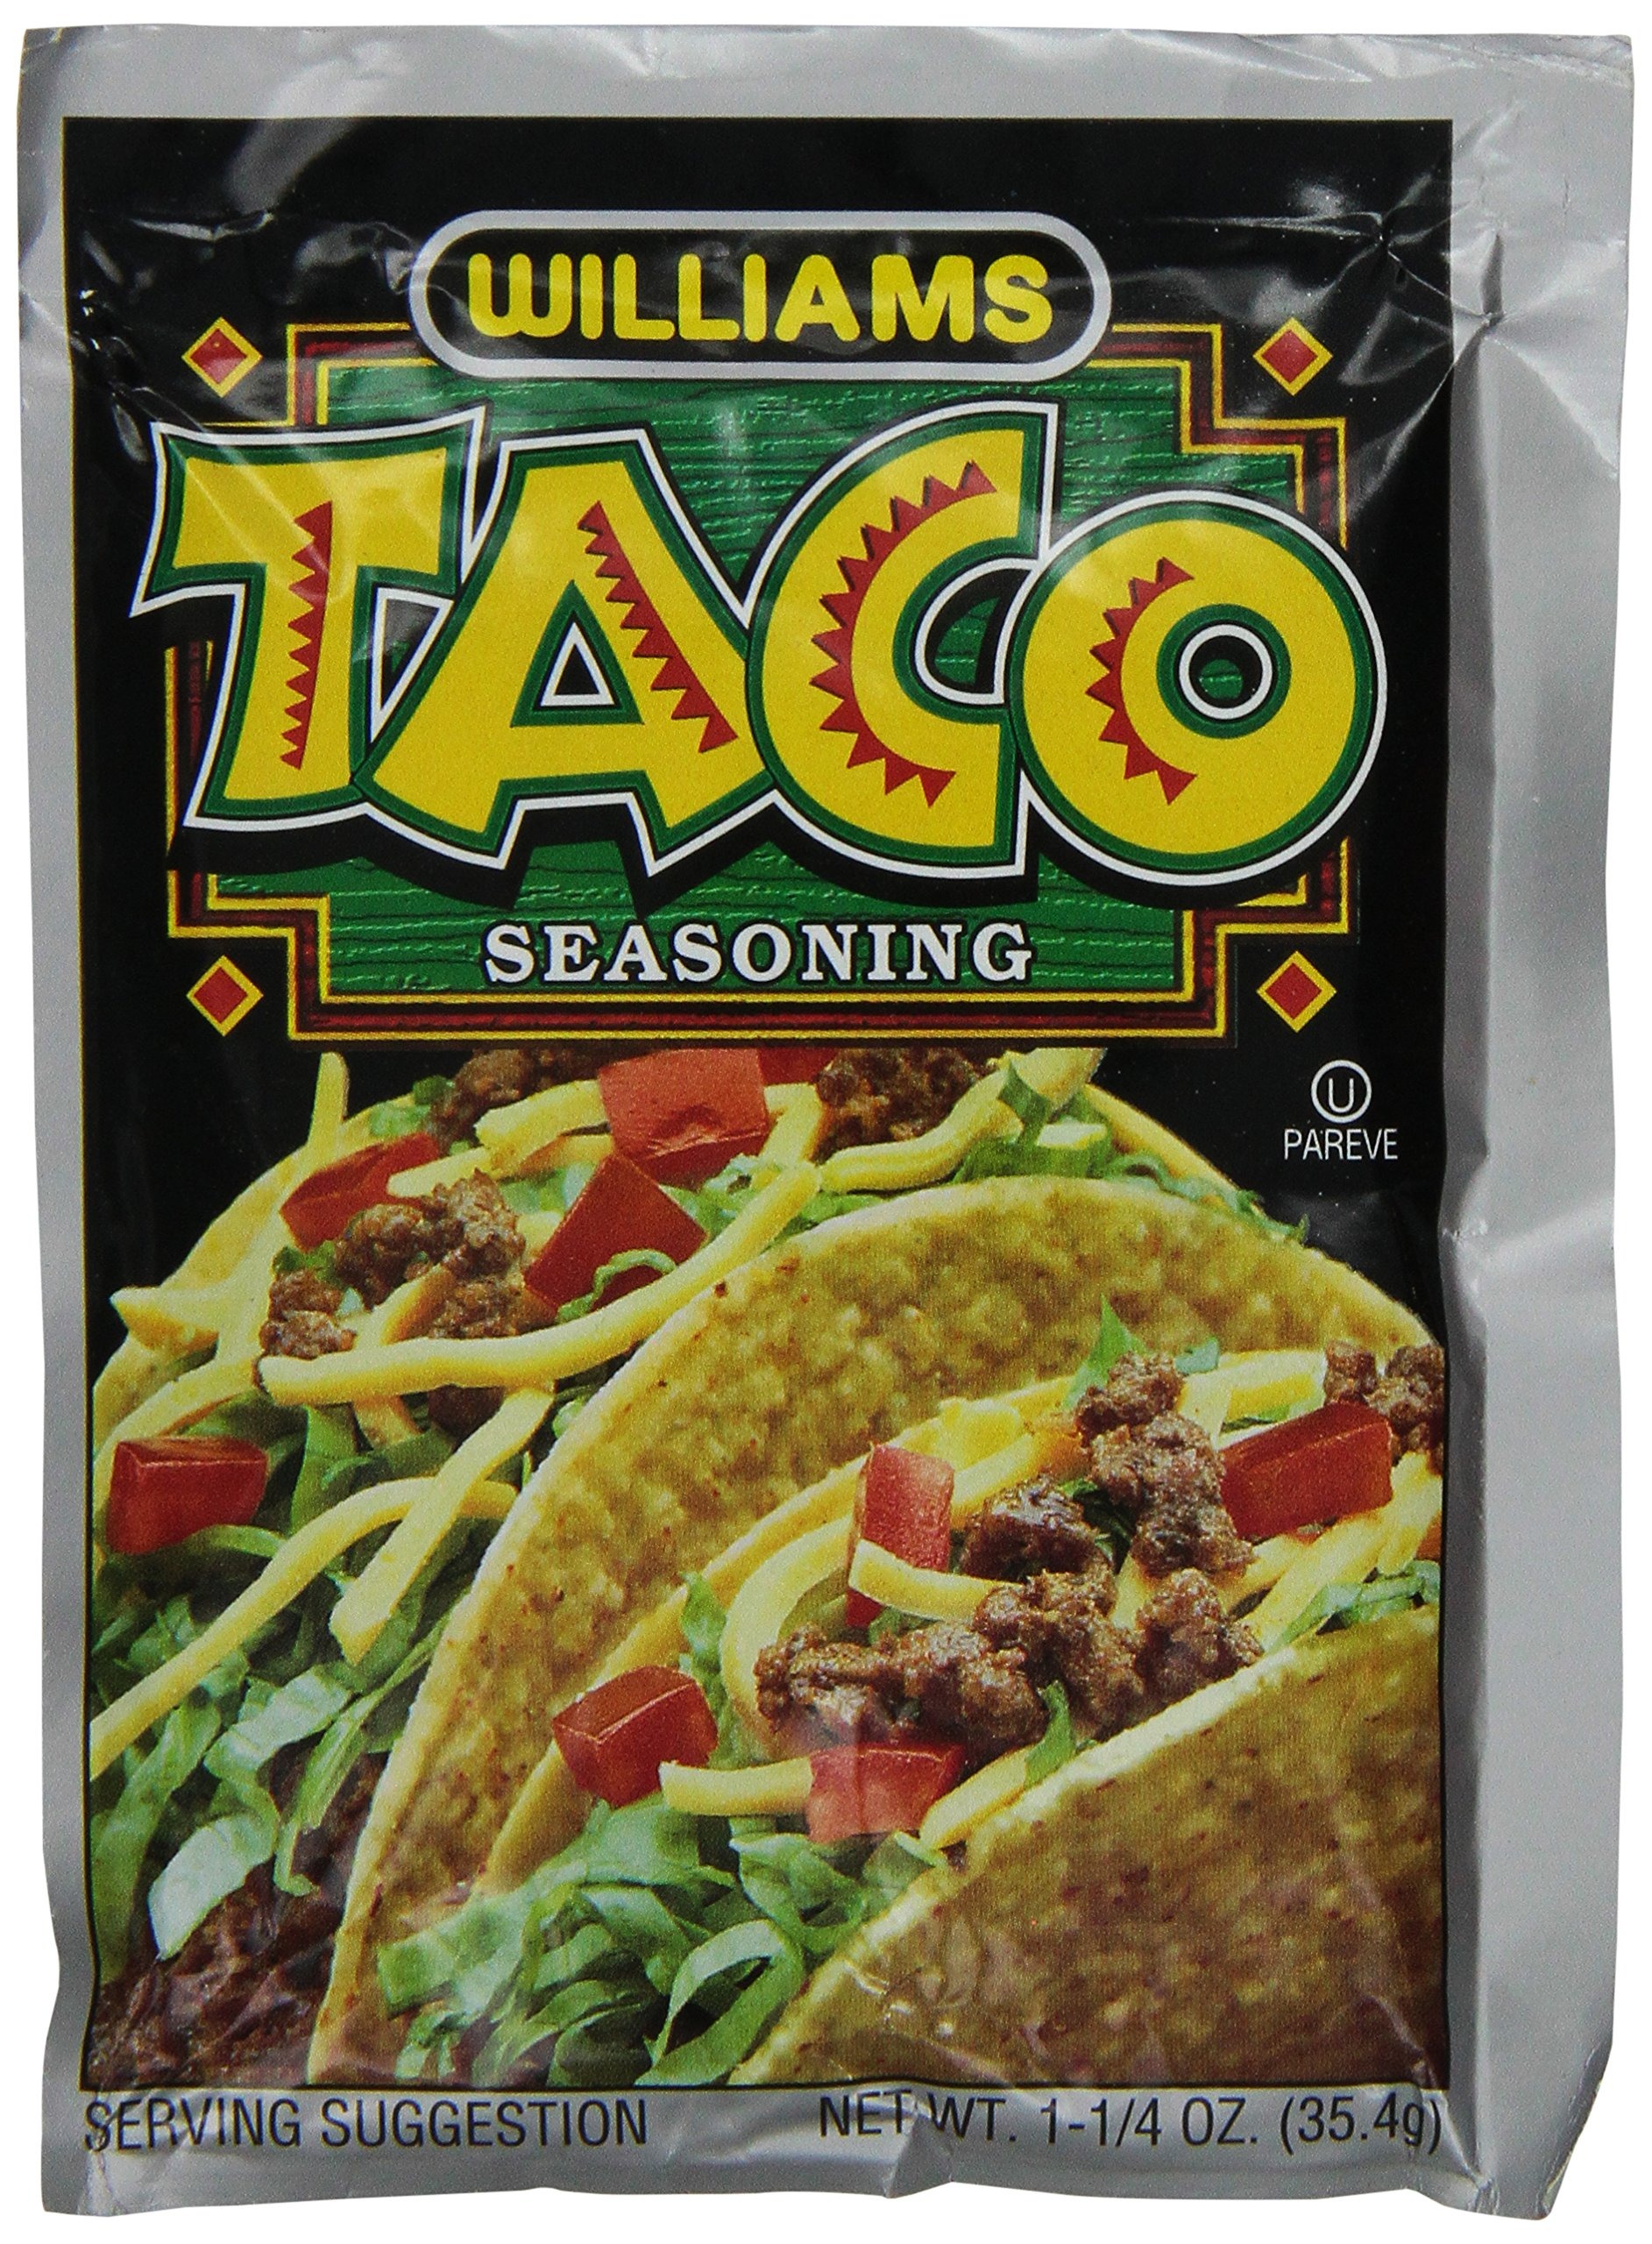
Item Name: Williams Taco Seasoning Mix, 1.25 Ounce
Bullet Point 1: Wonderful in Crock Pot Stews/Soups
Bullet Point 2: Try Original, Chipotle, and Tex-Mex varieties
Bullet Point 3: Seasons 1lb of ground beef
Value: 1.25
Unit: Ounce

Price: 1.48